Cartesian coordinate system

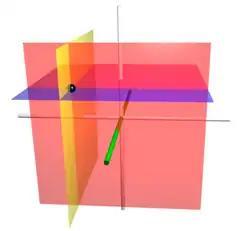
The coordinate surfaces of the Cartesian coordinates . The "z"-axis is vertical and the "x"-axis is highlighted in green. Thus, the red plane shows the points with , the blue plane shows the points with , and the yellow plane shows the points with . The three surfaces intersect at the point "P" (shown as a black sphere) with the Cartesian coordinates ).

Since Cartesian coordinates are unique and non-ambiguous, the points of a Cartesian plane can be identified with pairs of real numbers; that is, with the Cartesian product formula_2, where formula_3 is the set of all real numbers. In the same way, the points in any Euclidean space of dimension "n" be identified with the tuples (lists) of "n" real numbers; that is, with the Cartesian product formula_4.